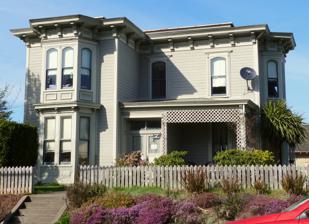
Building: Christian Leinenweber House
Country: United States of America
Year built: 1874
Historic house in Oregon, United States United States historic place Christian Leinenweber House U.S. National Register of Historic Places The Leinenweber House in 2014 Location in Astoria, Oregon Location 3480 Franklin Avenue Astoria, Oregon Coordinates 46°11′30″N 123°48′17″W / 46.191651°N 123.804785°W / 46.191651; -123.804785 Built 1874 Architectural style Italianate NRHP reference No. 99000604 Added to NRHP May 20, 1999 The Christian Leinenweber House is a house located in Astoria, Oregon , United States, listed on the National Register of Historic Places . It was built in 1874 by a local businessman named Christian Leinenweber. It is also known as the Otto Gramms House ; Gramms and his family owned it from 1916 to 1965. The house was built in 1874, but not originally in the Italianate architectural style for which it is known; rather, changes which placed it in this style came in 1883. Christian Frederick Leinenweber was born in Pirmasens, Bavaria in February 1839. He settled in Astoria, Oregon in February 1866, and married Mary Powers the same year. Leinenweber influenced the growth of Astoria through his business dealings. Leinenweber was the first of five postmasters for the town of Upper Astoria. He served in the Oregon Legislature in 1884–1885, and died several years later in March 1889. At the time of his death, his estate included three partnership companies with Hiram Brown: Tillamock Packing, Nestucca Packing, and Badollet & Co. Leinenweber was also a school district manager at the time of his death. See also National Register of Historic Places listings in Clatsop County, Oregon References